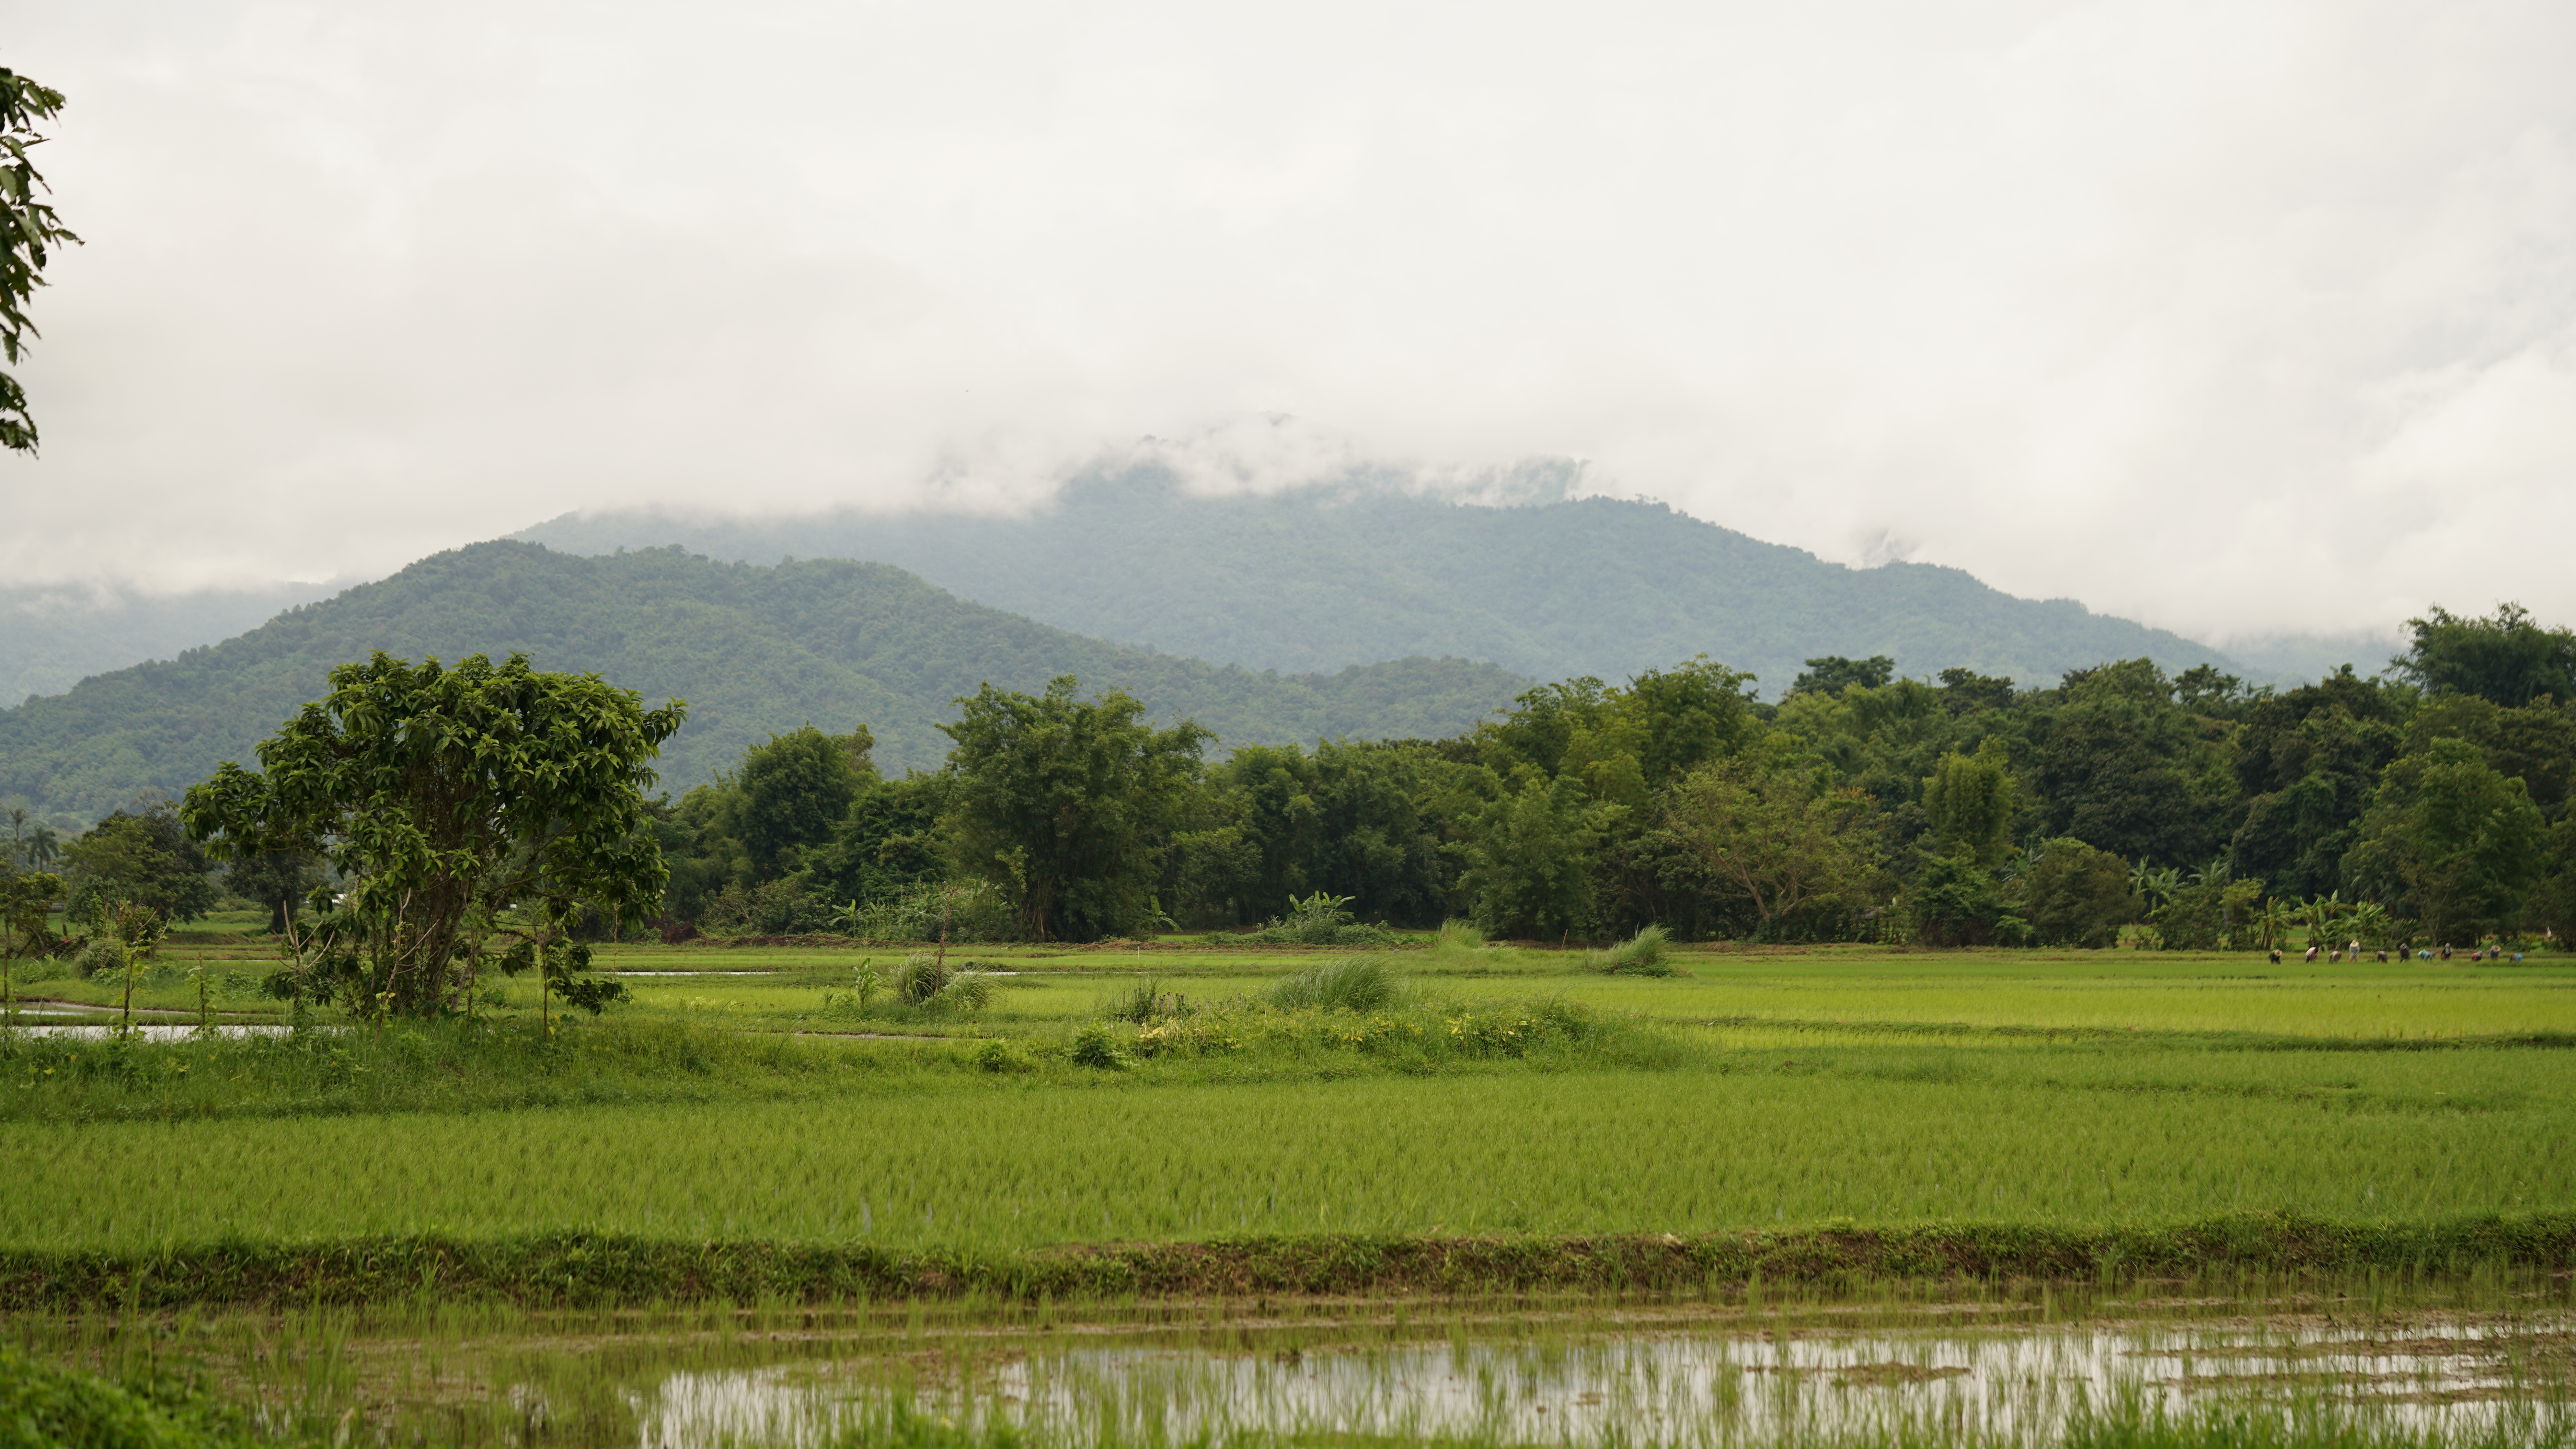
rice fields, rice paddy, farming, farm, thailand, chiang rai, humid, green, paddy field, natural environment, grassland, natural landscape, plain, atmospheric phenomenon, highland, rural area, field, hill, pasture, land lot, landscape, mountain, sky, grass, tree, hill station, agriculture, cloud, meadow, wildlife, prairie